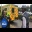
Label: ambulance